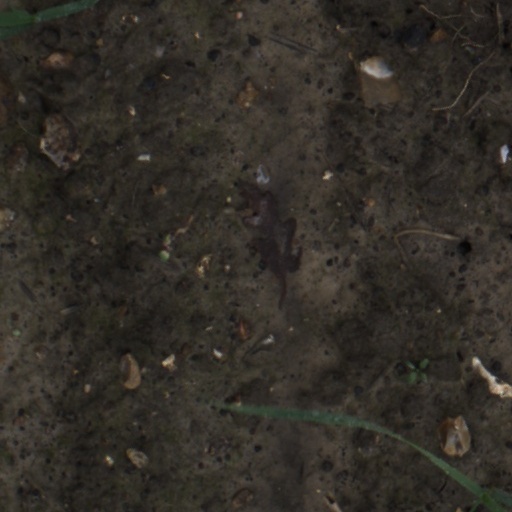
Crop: wheat